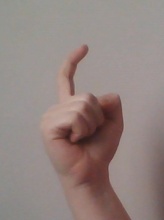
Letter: ra